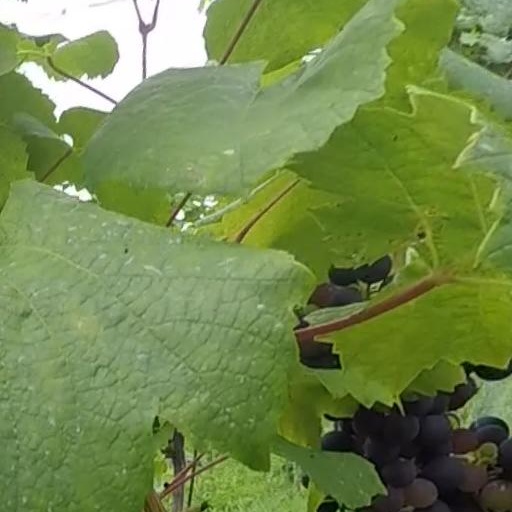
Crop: grape